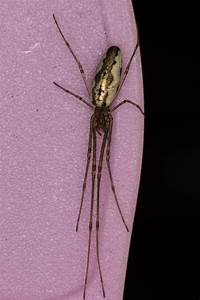
Label: ragno